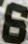
Number: 6